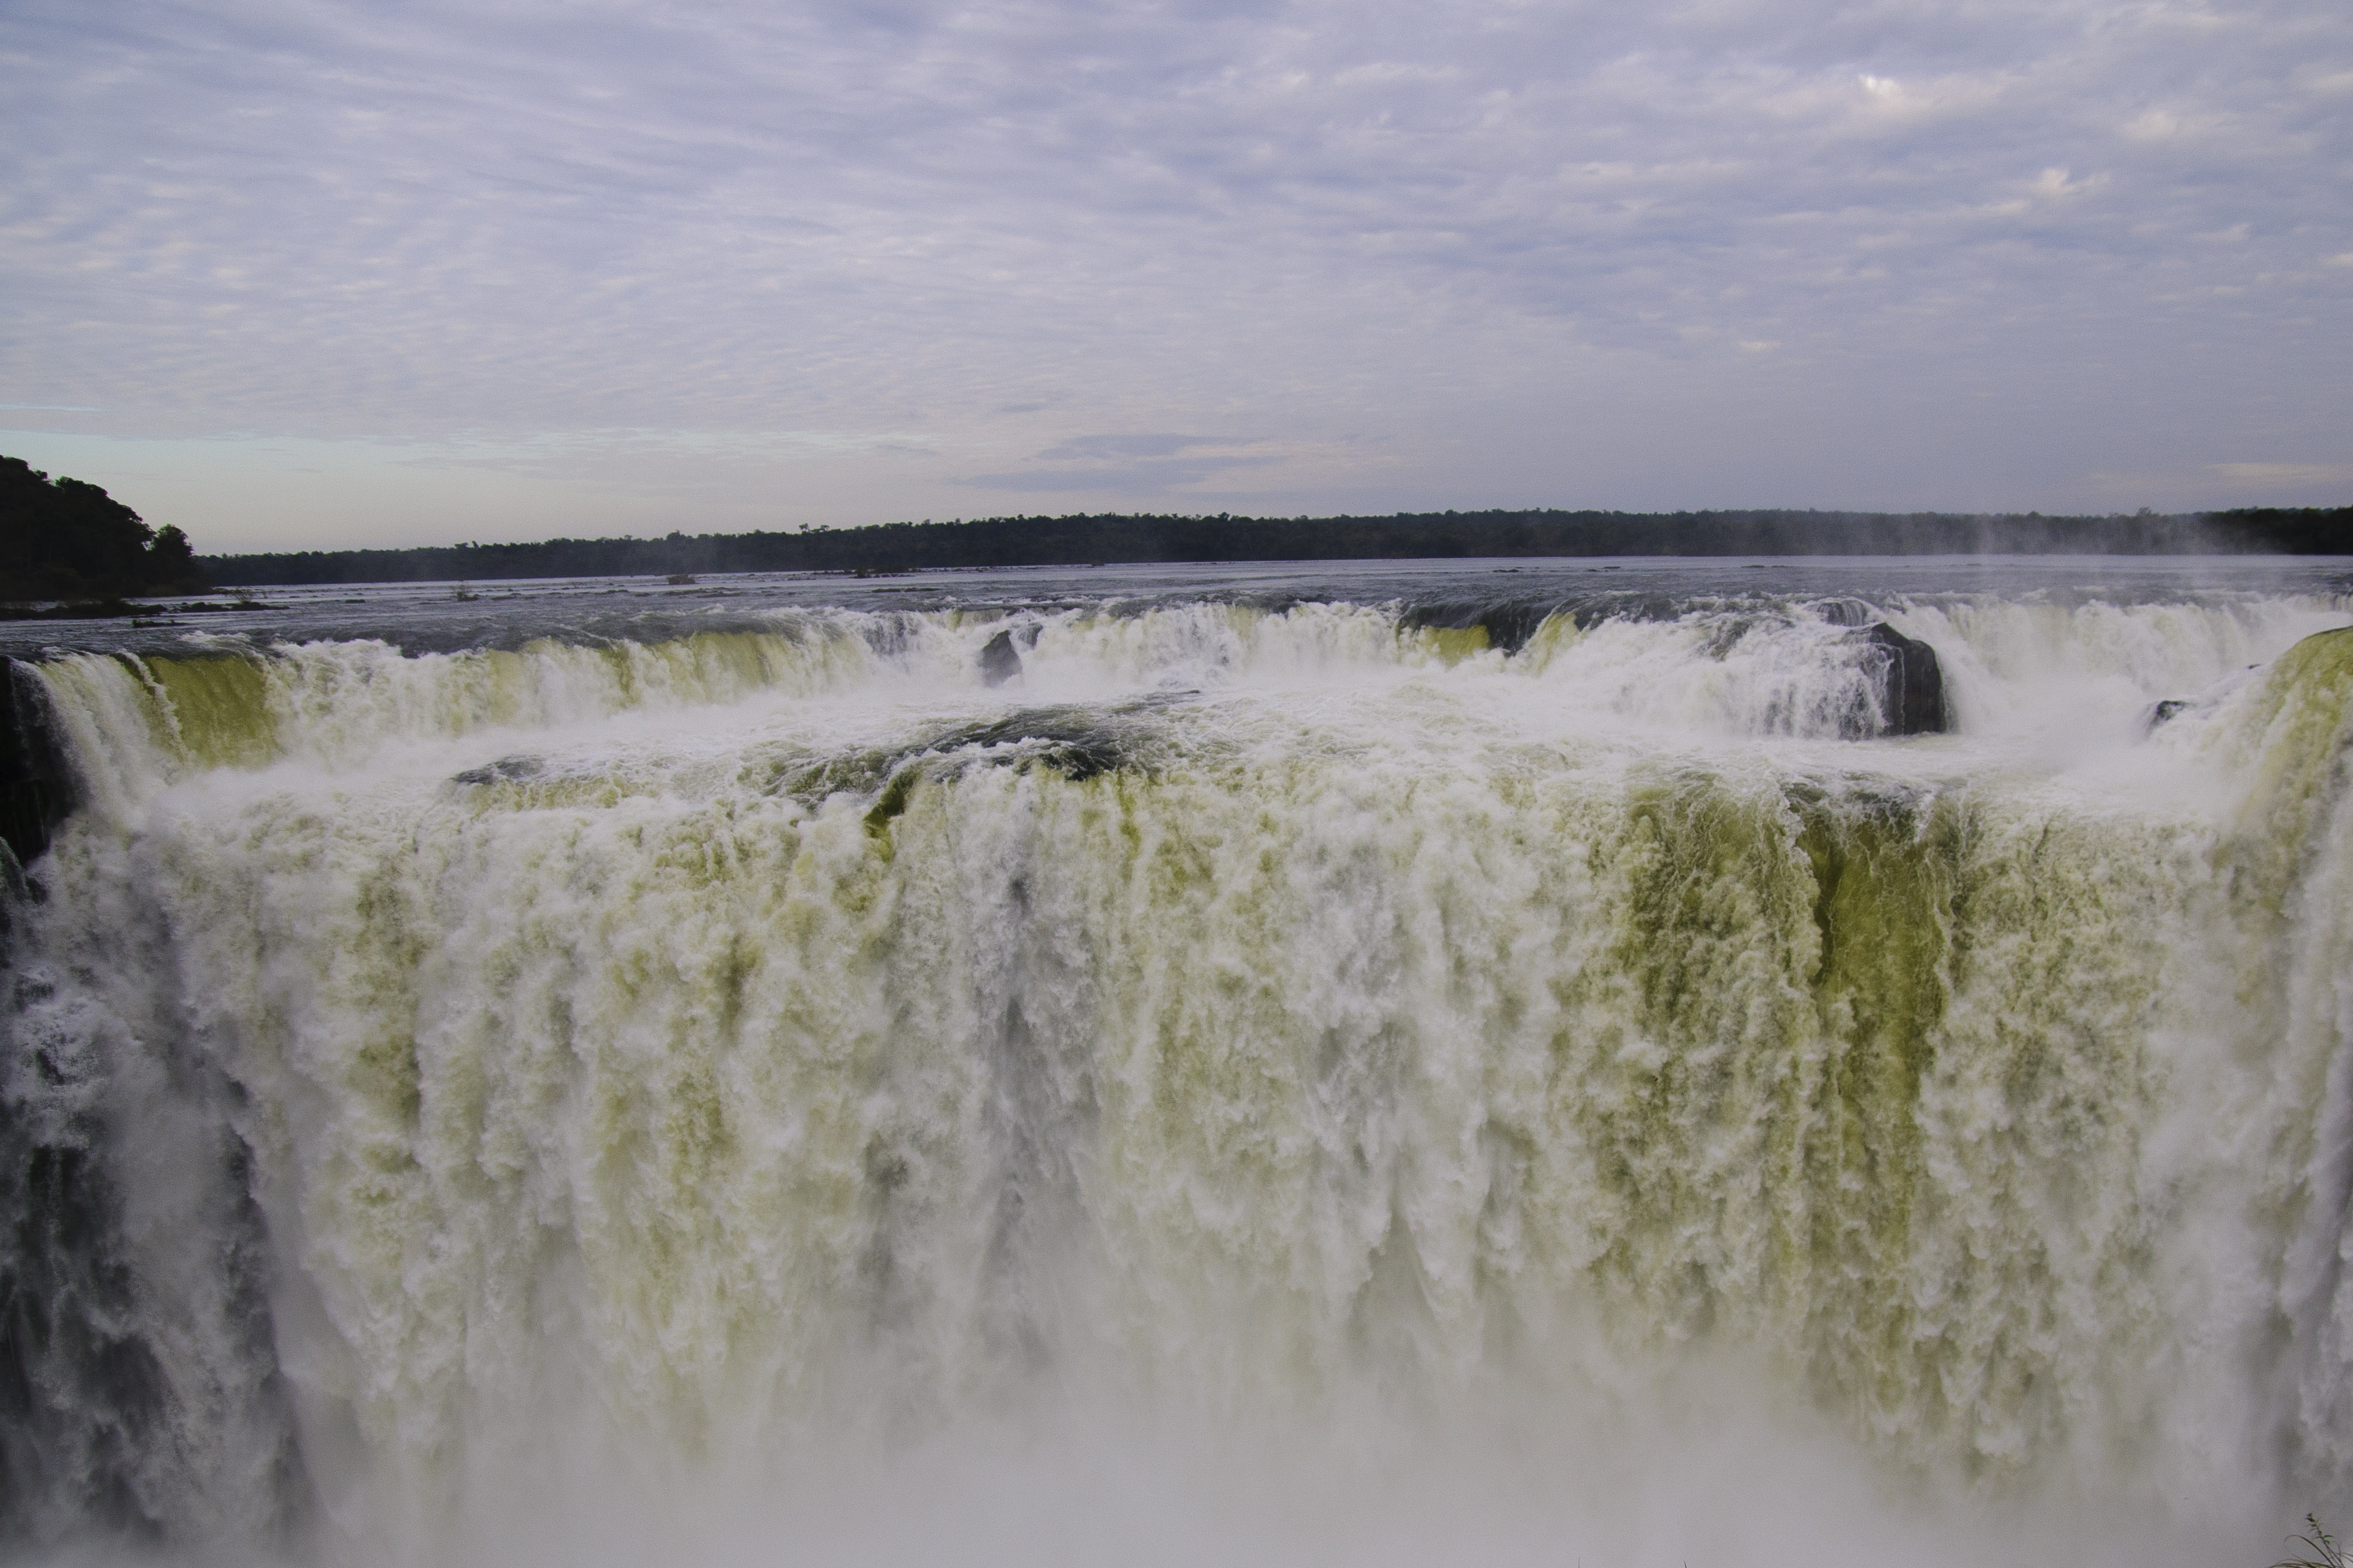
sea, coast, water, waterfall, mist, morning, wave, river, reflection, weather, reservoir, nikon, body of water, argentina, brasil, iguazu, water feature, d300, approved, atmospheric phenomenon